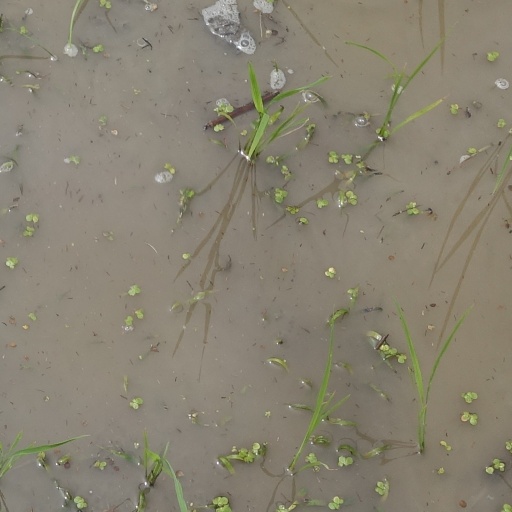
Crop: rice